Lutici

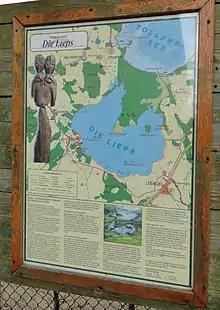
Information board near the lake Lieps, claiming to be the site of Radgosc (Rethra). However, a scholarly consensus on the temple's location has not yet been established, and various theories have been forwarded and refuted.

The main deity worshipped in Radgosc was reported as "Zuarasici" by Thietmar (VI, 23), and as "Redigost" ("Redigast, Riedegost") by Adam of Bremen (II, 21; III, 51) and Helmold (I, 2). This is interpreted by historians and linguists in different ways: probably, the different names mark the transition from an appellativum related with the Iranian root "xvar", "sun", to a distinct personalized deity with the name Riedegost. This could then have been adopted as the name of the temple (Radgosc) and as the name of the tribe settling there (Redarii). Following the alternative hypothesis, it was the other way around: Adam of Bremen and Helmold mistakenly adopted the name of the temple site as the name of the deity, which was correctly identified by Thietmar and corresponds with Svarožič or Svarog. According to a third theory, Riedegost was the second name of Thietmar's Zuarasici.